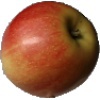
Label: Apple Red 2